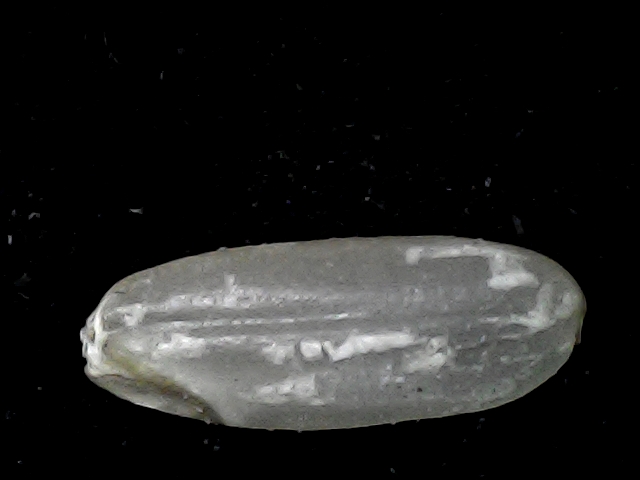
Rice variety: BR22